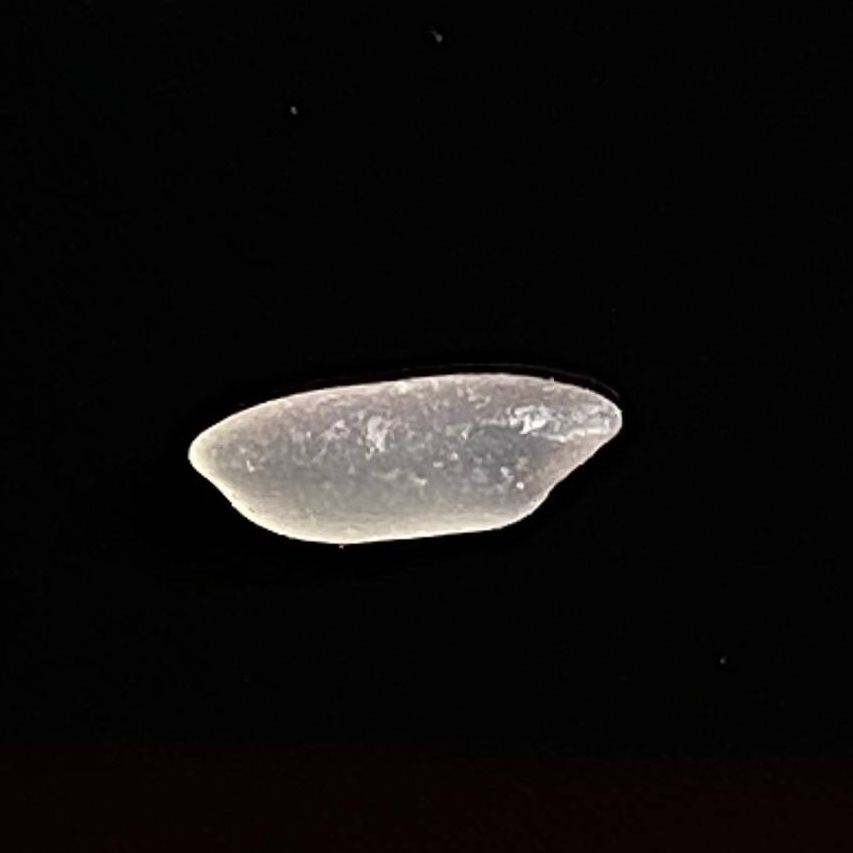
Rice variety: Katarivog